Mahsa Saberi

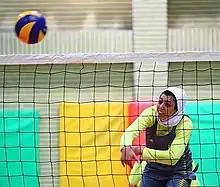
Saberi playing for Iran national team

Mahsa Saberi (born 14 February 1993, in Gorgan); She is a player of the Iran women's national volleyball team. In 2018, she joined to the Turkish club Balıkesir DSİ with Mona Ashofteh and she is currently a player of this club. She also has a history of playing for Sarmayeh Bank Tehran VC and winning the Iranian Super League. She plays as an Outside Hitter.